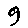
Label: 9